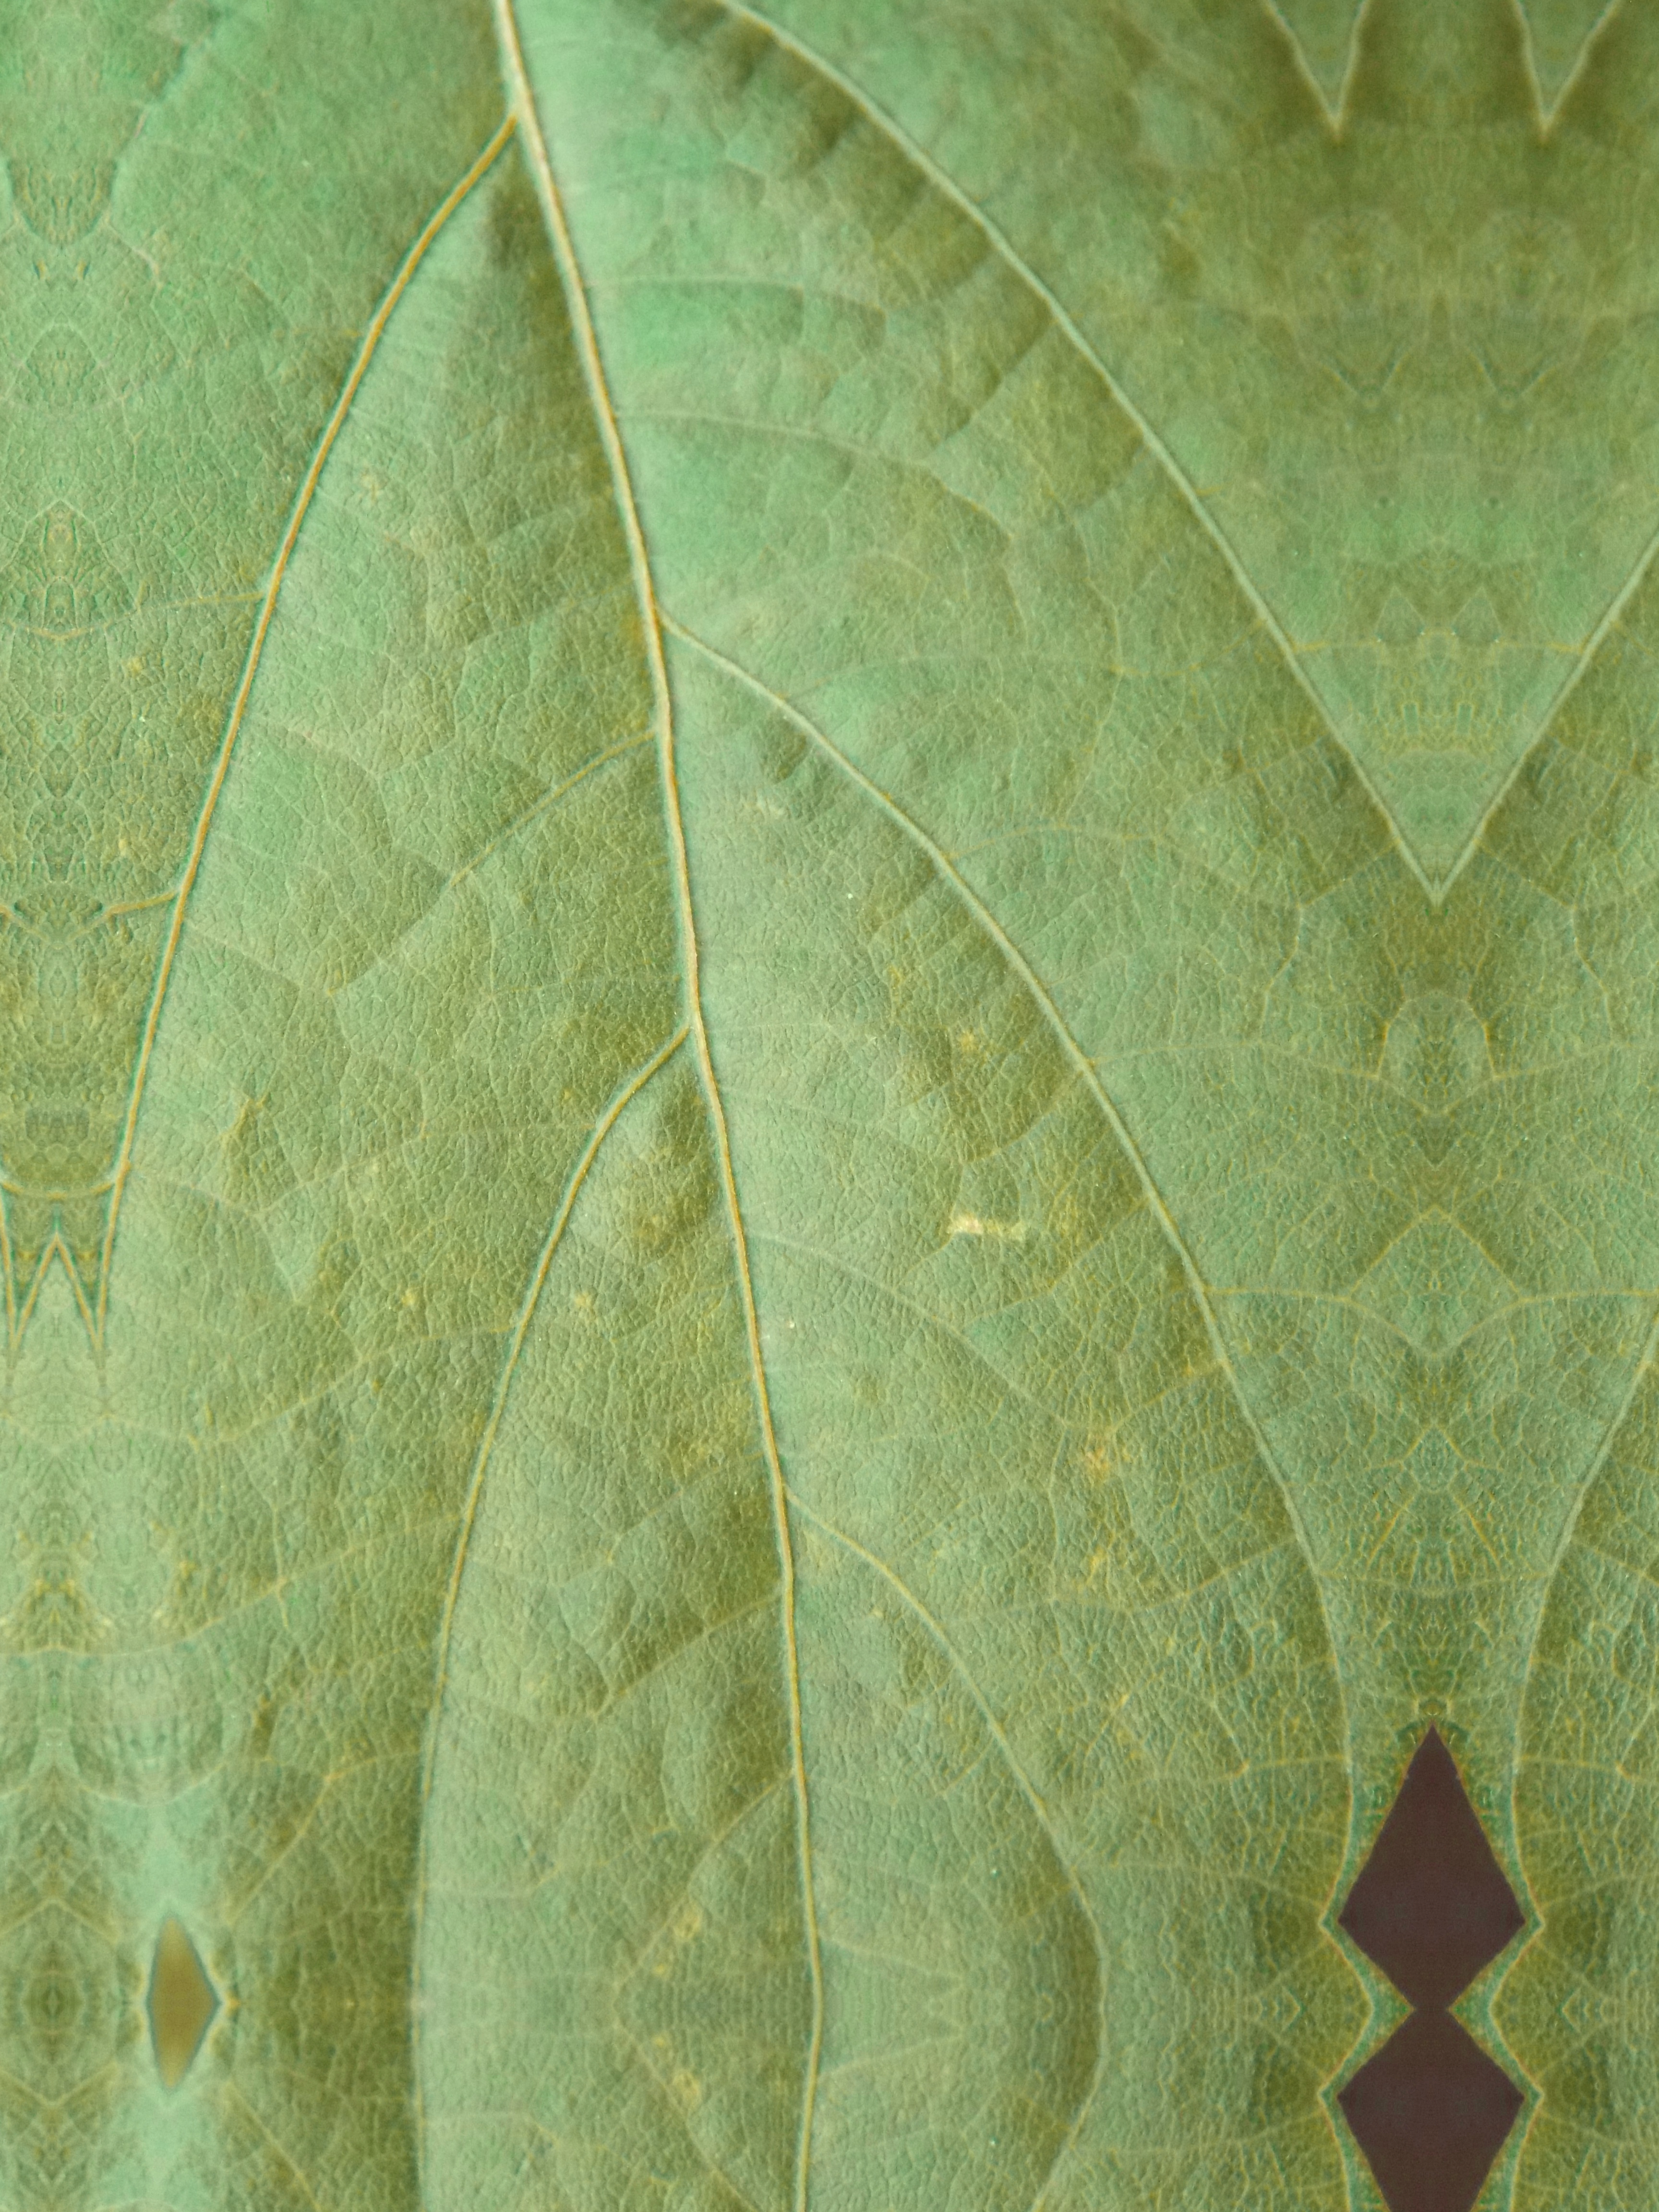
Label: Healthy